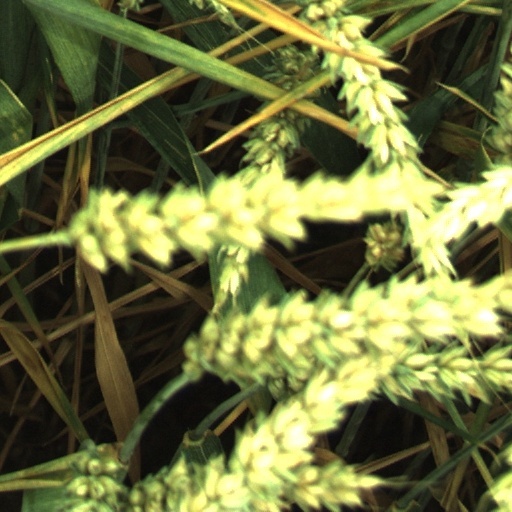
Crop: wheat